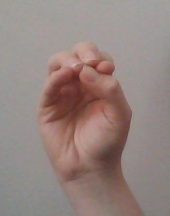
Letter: ha